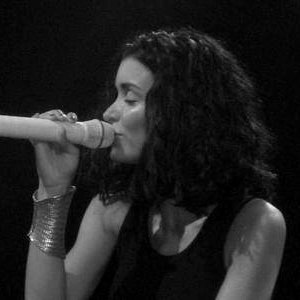
Jenifer / Musikkarriere
Jenifer ved en koncert i 2005.
Jenifer Yaël Dadouche Bartoli, kendt ved sit kunsternavn Jenifer, født den